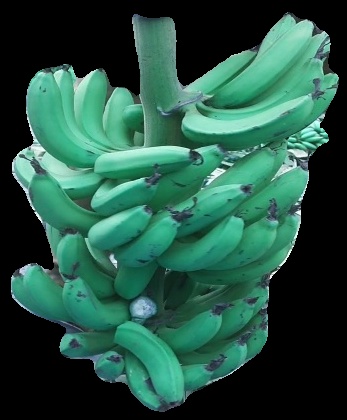
Variety: pachbale
Grade: grade3